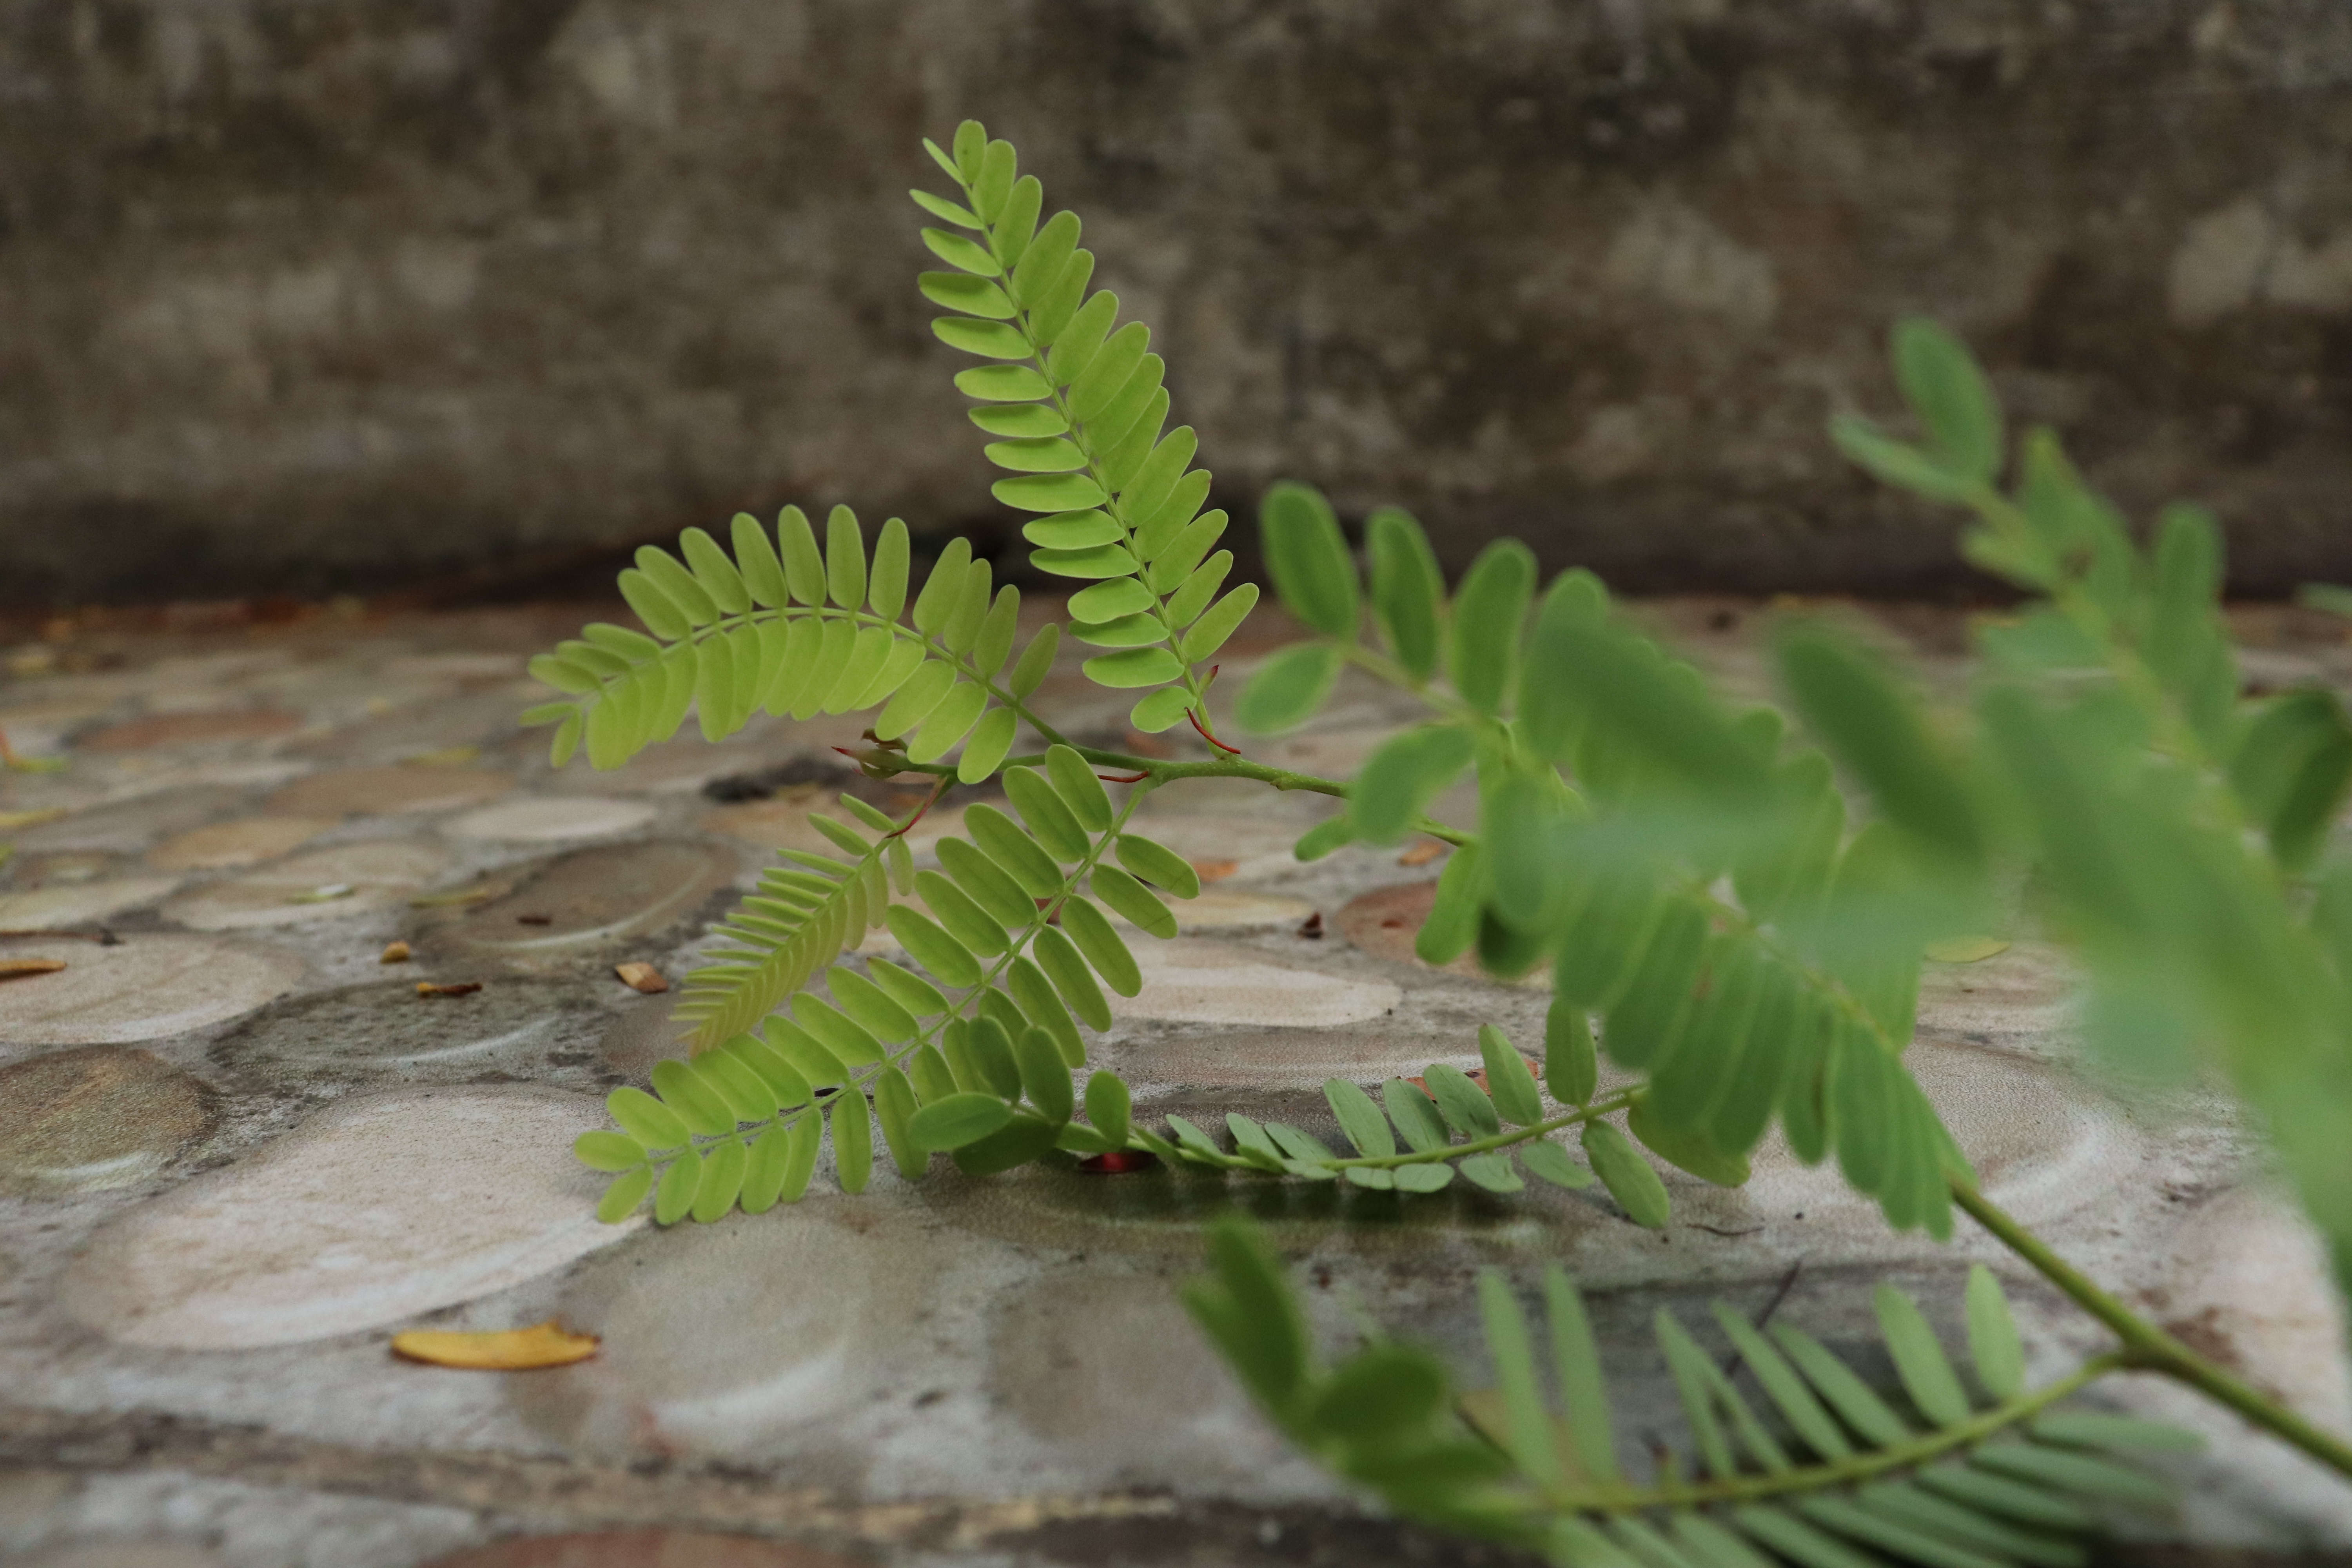
leaves, tamarind, floor, terrestrial plant, flower, vegetation, leaf, plant, botany, vascular plant, fern, organism, ferns and horsetails, ostrich fern, Mimosa tenuiflora, plant stem